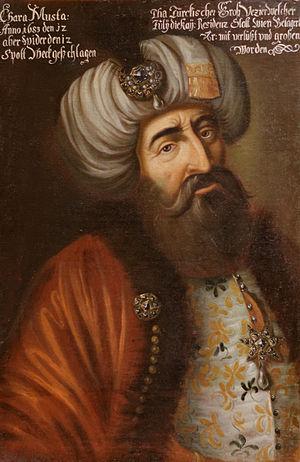
L'ère Köprülü est une période où la vie politique de l'Empire ottoman a été dominée par des grands vizirs issus en majorité de la famille Köprülü, une famille de notables et de bureaucrates d'origine albanaise.